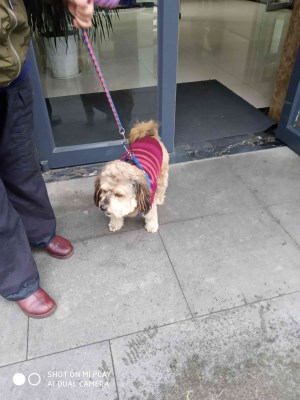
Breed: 2342-n000102-miniature_schnauzer